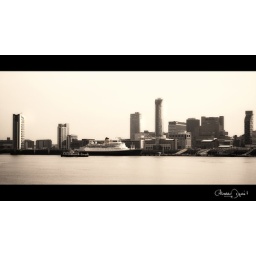
from this morning the cruise liner saga rose towers over the mersey ferry on the liverpool waterfront